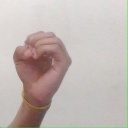
अक्षर: ऊ